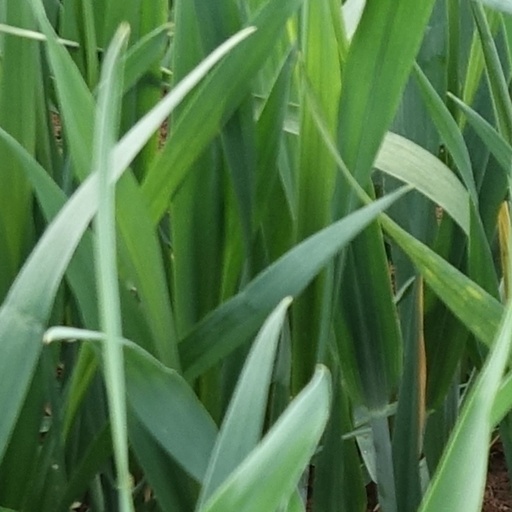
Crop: wheat